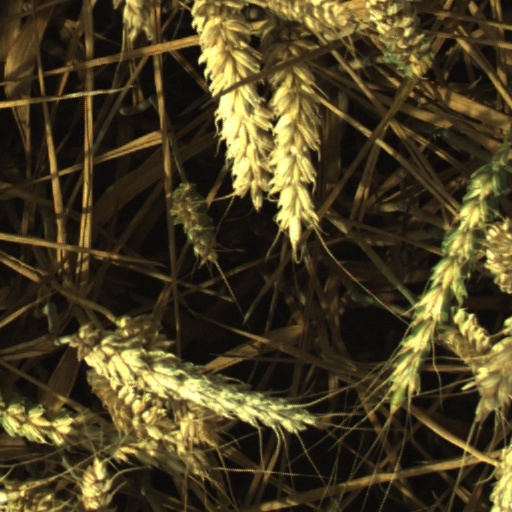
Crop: wheat